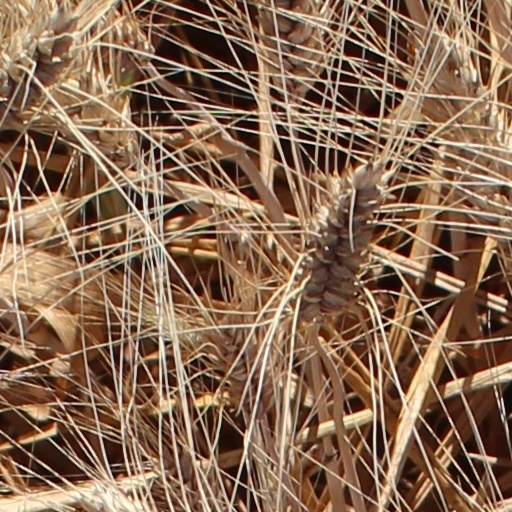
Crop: wheat